Fossil Fighters: Champions

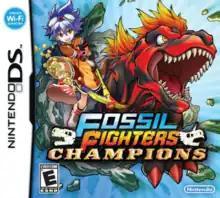
North American front cover of "Fossil Fighters: Champions".

Fossil Fighters: Champions is a 2010 video game developed by Nintendo SPD, Red Entertainment, M2, and Artdink and published by Nintendo. The game is a sequel to its original title, "Fossil Fighters". It was released in Japan on November 18, 2010 as "Super Kasekihoridā" and in North America on November 14, 2011 after it was revealed that year to the US at Nintendo's 2011 E3 conference, at the time being titled "Super Fossil Fighters". It features the first 100 vivosaurs from the original game, as well as new vivosaurs, new gameplay mechanics, and a new setting.